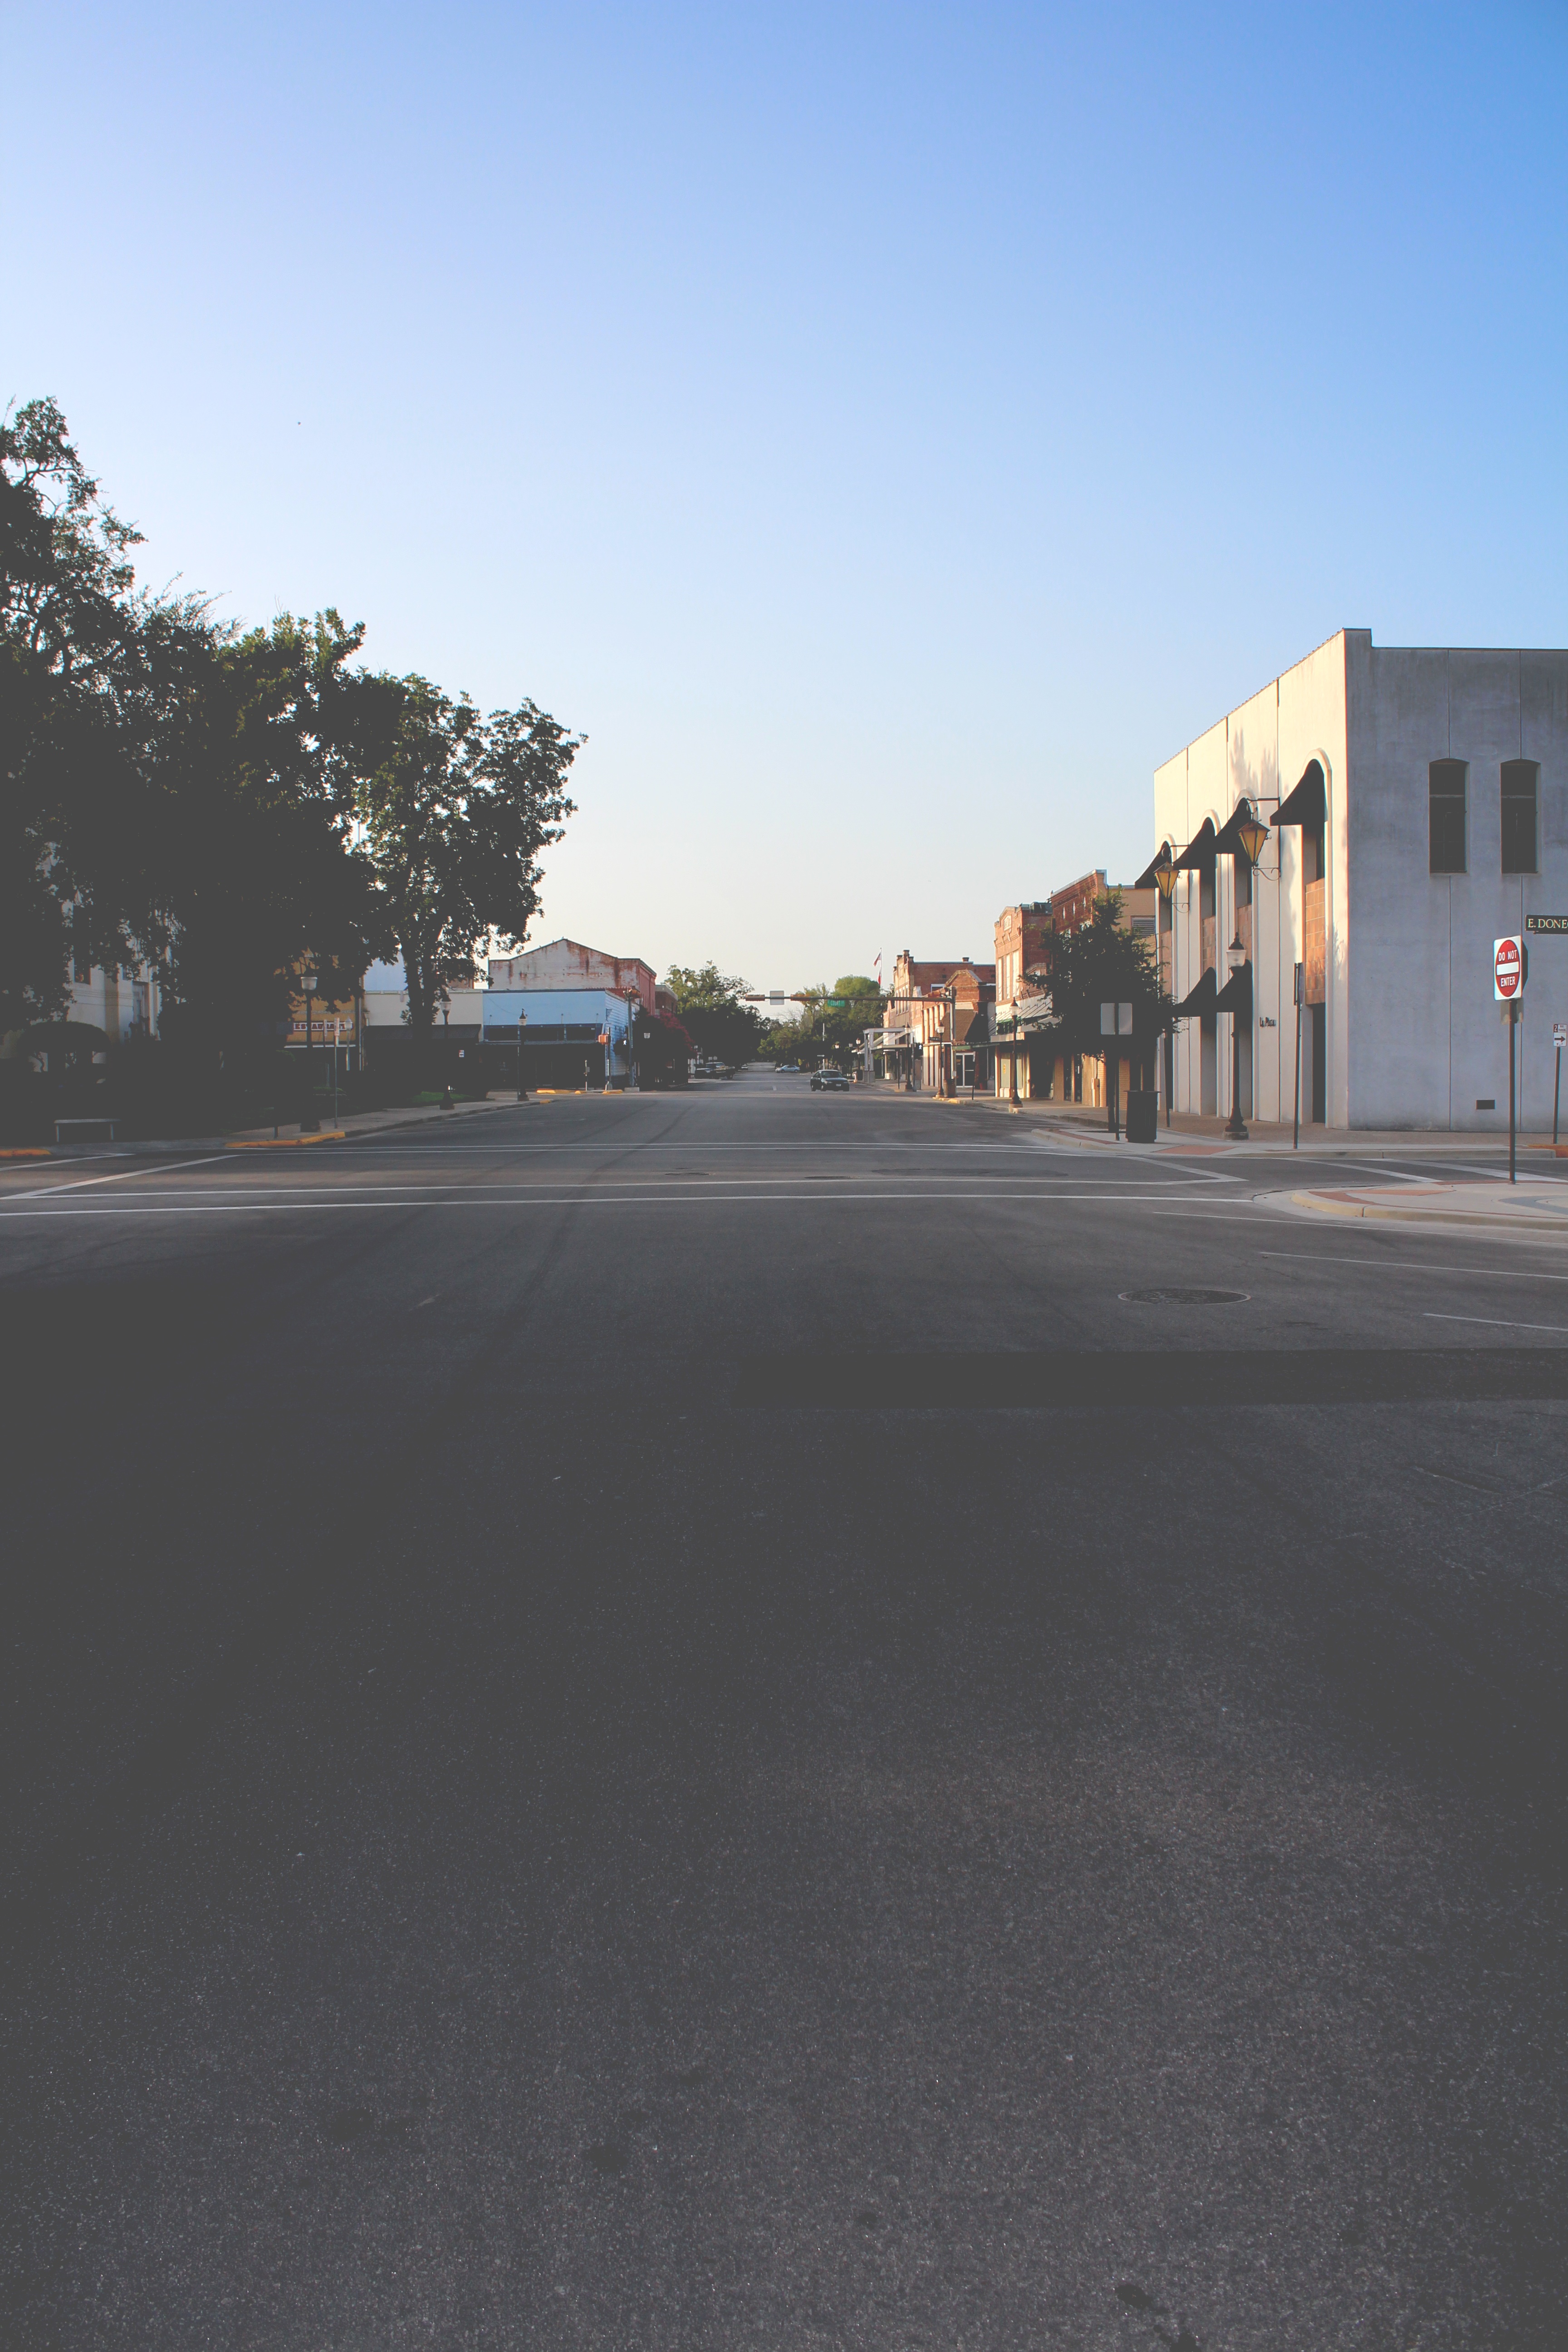
road, asphalt, lane, infrastructure, road surface, residential area